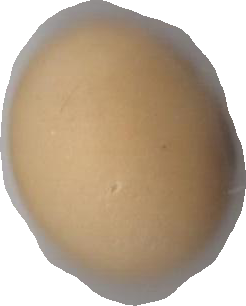
Variety: Dega